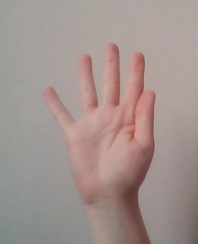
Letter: sheen